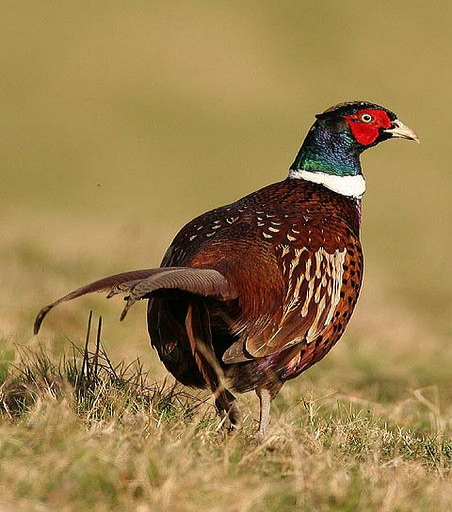
on the way back from visiting room with a view i saw i pheasant flying away